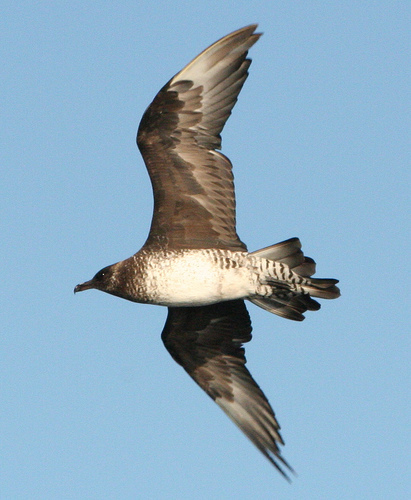
this bird has a black head, white belly, and brown wings.
this bird has a white belly, with long brown wings and black tail feathers.
a large bird with a large wingspan, containing a predominantly brown feathers with black tips, and a brown and white speckled throat and top portion of the belly.
a large black color bird with a white belly.
this bird is black with white on its stomach and has a long, pointy beak.
this bird has feathers that are brown and has a white bellythe bird has a long white belly and long black wingbars.
the brown and white bird looks magnificent in flight, small bak and not a large body but it has a long wingspan.
the bird has a gray and black feather with a long beak and white body areathe bird has a spotted white belly and two massive wingbars.
Species: Pomarine Jaeger